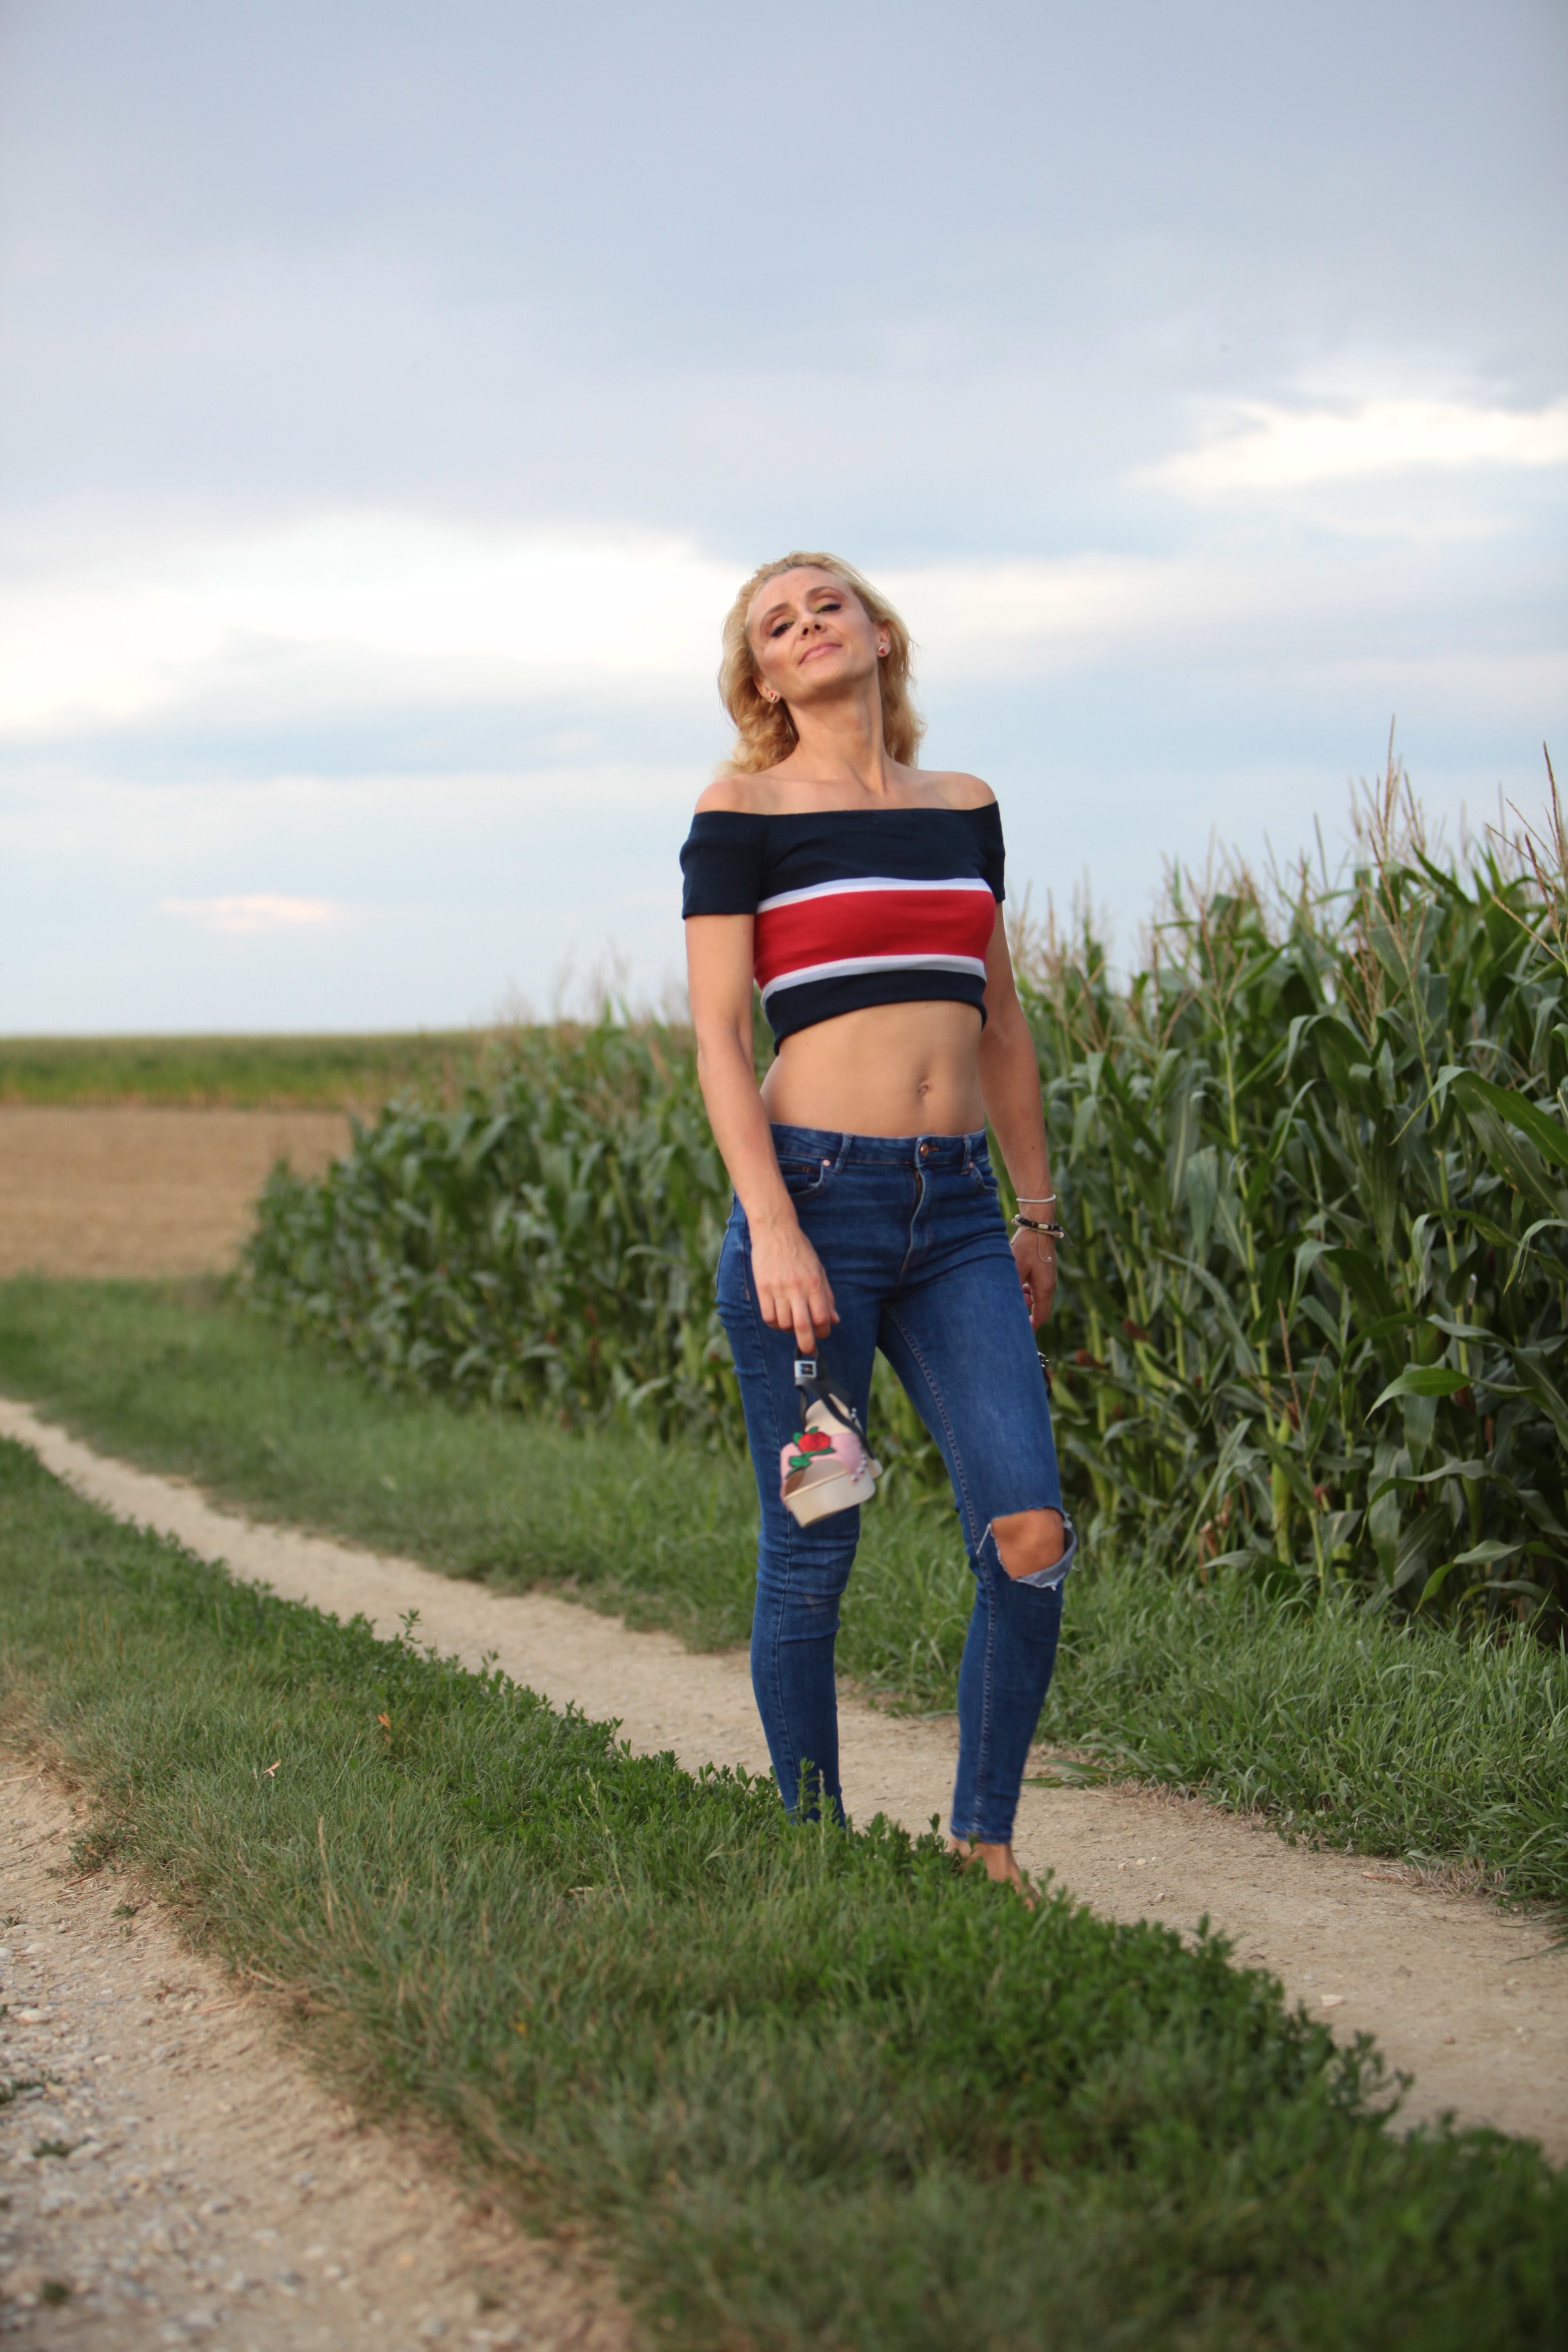
grass, beauty, knee, shoulder, joint, blond, footwear, fashion, leg, photography, photo shoot, boot, jeans, thigh, human leg, model, crop top, grassland, long hair, leggings, happy, denim, plain